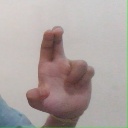
अक्षर: आ